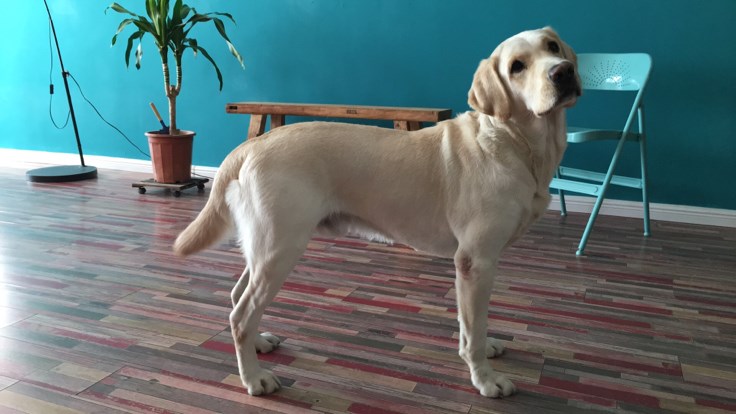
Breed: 3580-n000122-Labrador_retriever